Église Notre-Dame-de-Confort

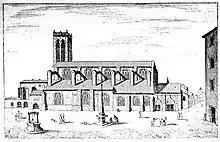
Church and Place des Jacobins (Israël Silvestre)

The Église Notre-Dame-de-Confort ("Church of Our Lady of Comfort") was a church in the French city of Lyon, near Place des Jacobins, where a plaque marks its site.